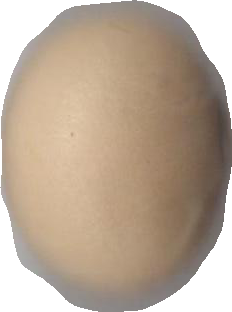
Variety: Grobogan